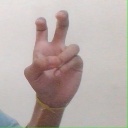
अक्षर: ई